Royal Regiment of Canadian Artillery School

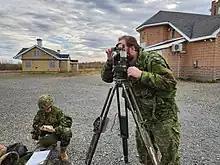
DP1.2 Students practice with survey equipment

Training establishments for the Instruction of gunnery have taken place in Canada since before Confederation, with both the French and British using artillery in Canada since the early days of colonisation. In the early days of Artillery instruction there existed multiple schools to teach the militia in gunnery. In 1880, Queen Victoria would grant the Royal prefix to all Canadian gunnery schools